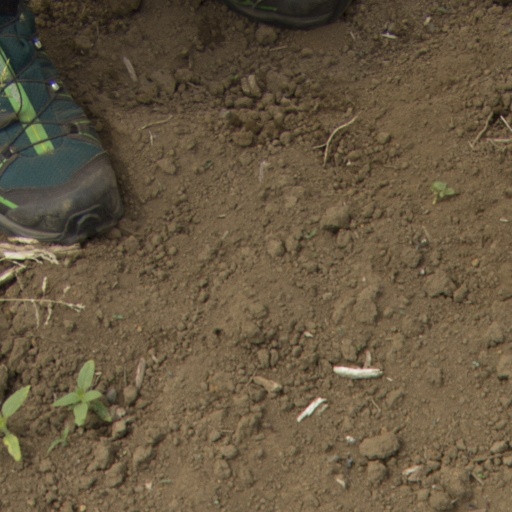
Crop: Jerusalem artichoke